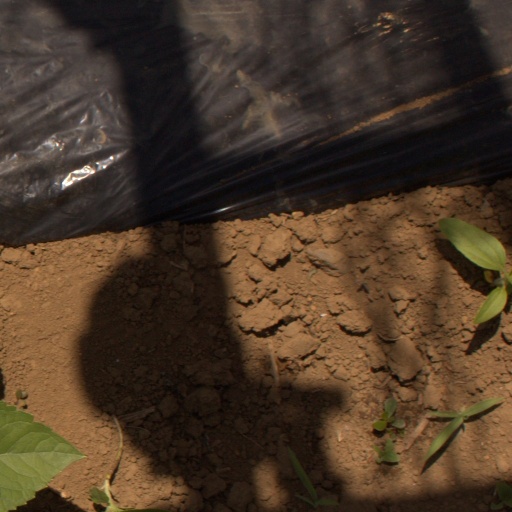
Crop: Jerusalem artichoke